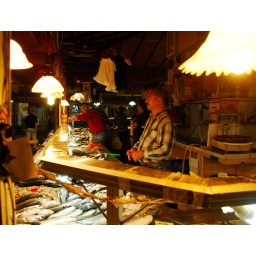
fish market in fethiye